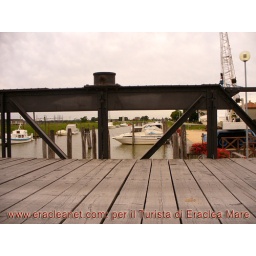
boats in eraclea mare